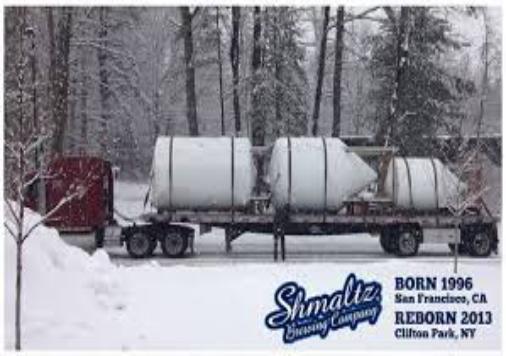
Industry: Food